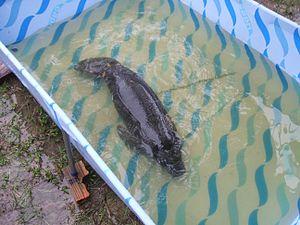
Le lamantin d’Amazonie ou lamantin du Brésil est un mammifère herbivore, la plus petite espèce de l'ordre des siréniens et la seule à vivre exclusivement en eaux douces.